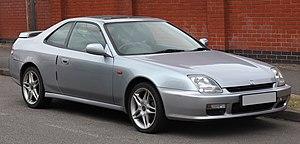
La Honda Prelude est un coupé sportif produit par le constructeur japonais Honda entre 1978 et 2001. Ce coupé deux portes a été décliné en cinq générations. Concurrente de la Toyota Celica, coupé sportif 4 cylindres apparu quelques années avant la Prelude, elle fait face aux autres Nissan Silvia, Isuzu Impulse, Mitsubishi FTO, Mitsubishi Cordia, Ford Probe et Mazda MX-6.